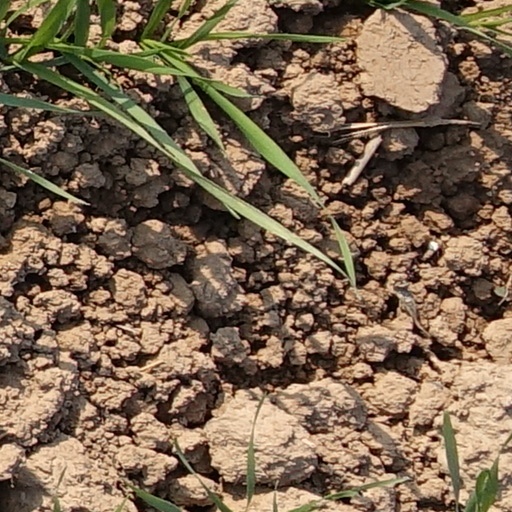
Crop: wheat